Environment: real
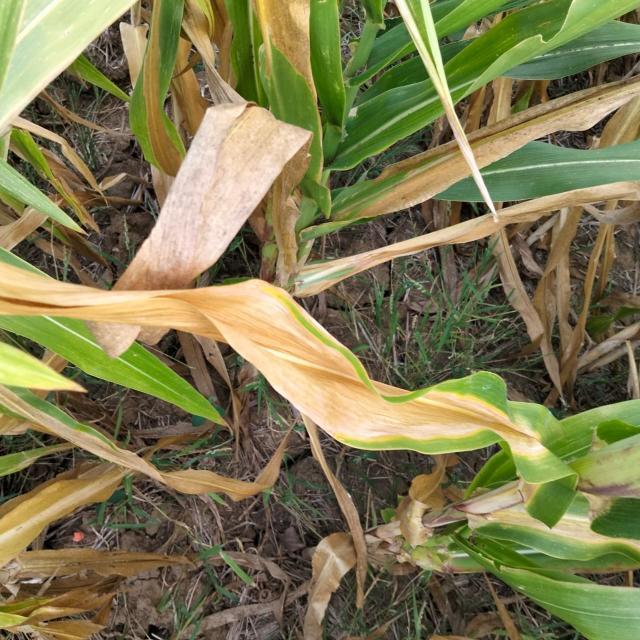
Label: nitrogen_deficiency